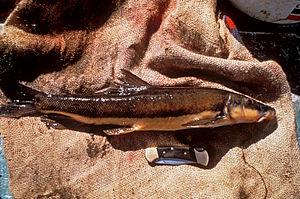
Catostomus est un genre de poissons téléostéens de la famille des Catostomidae et de l'ordre des Cypriniformes. La plupart des membres du genre sont originaires d'Amérique du Nord, mais Catostomus catostomus se rencontre également en Russie.